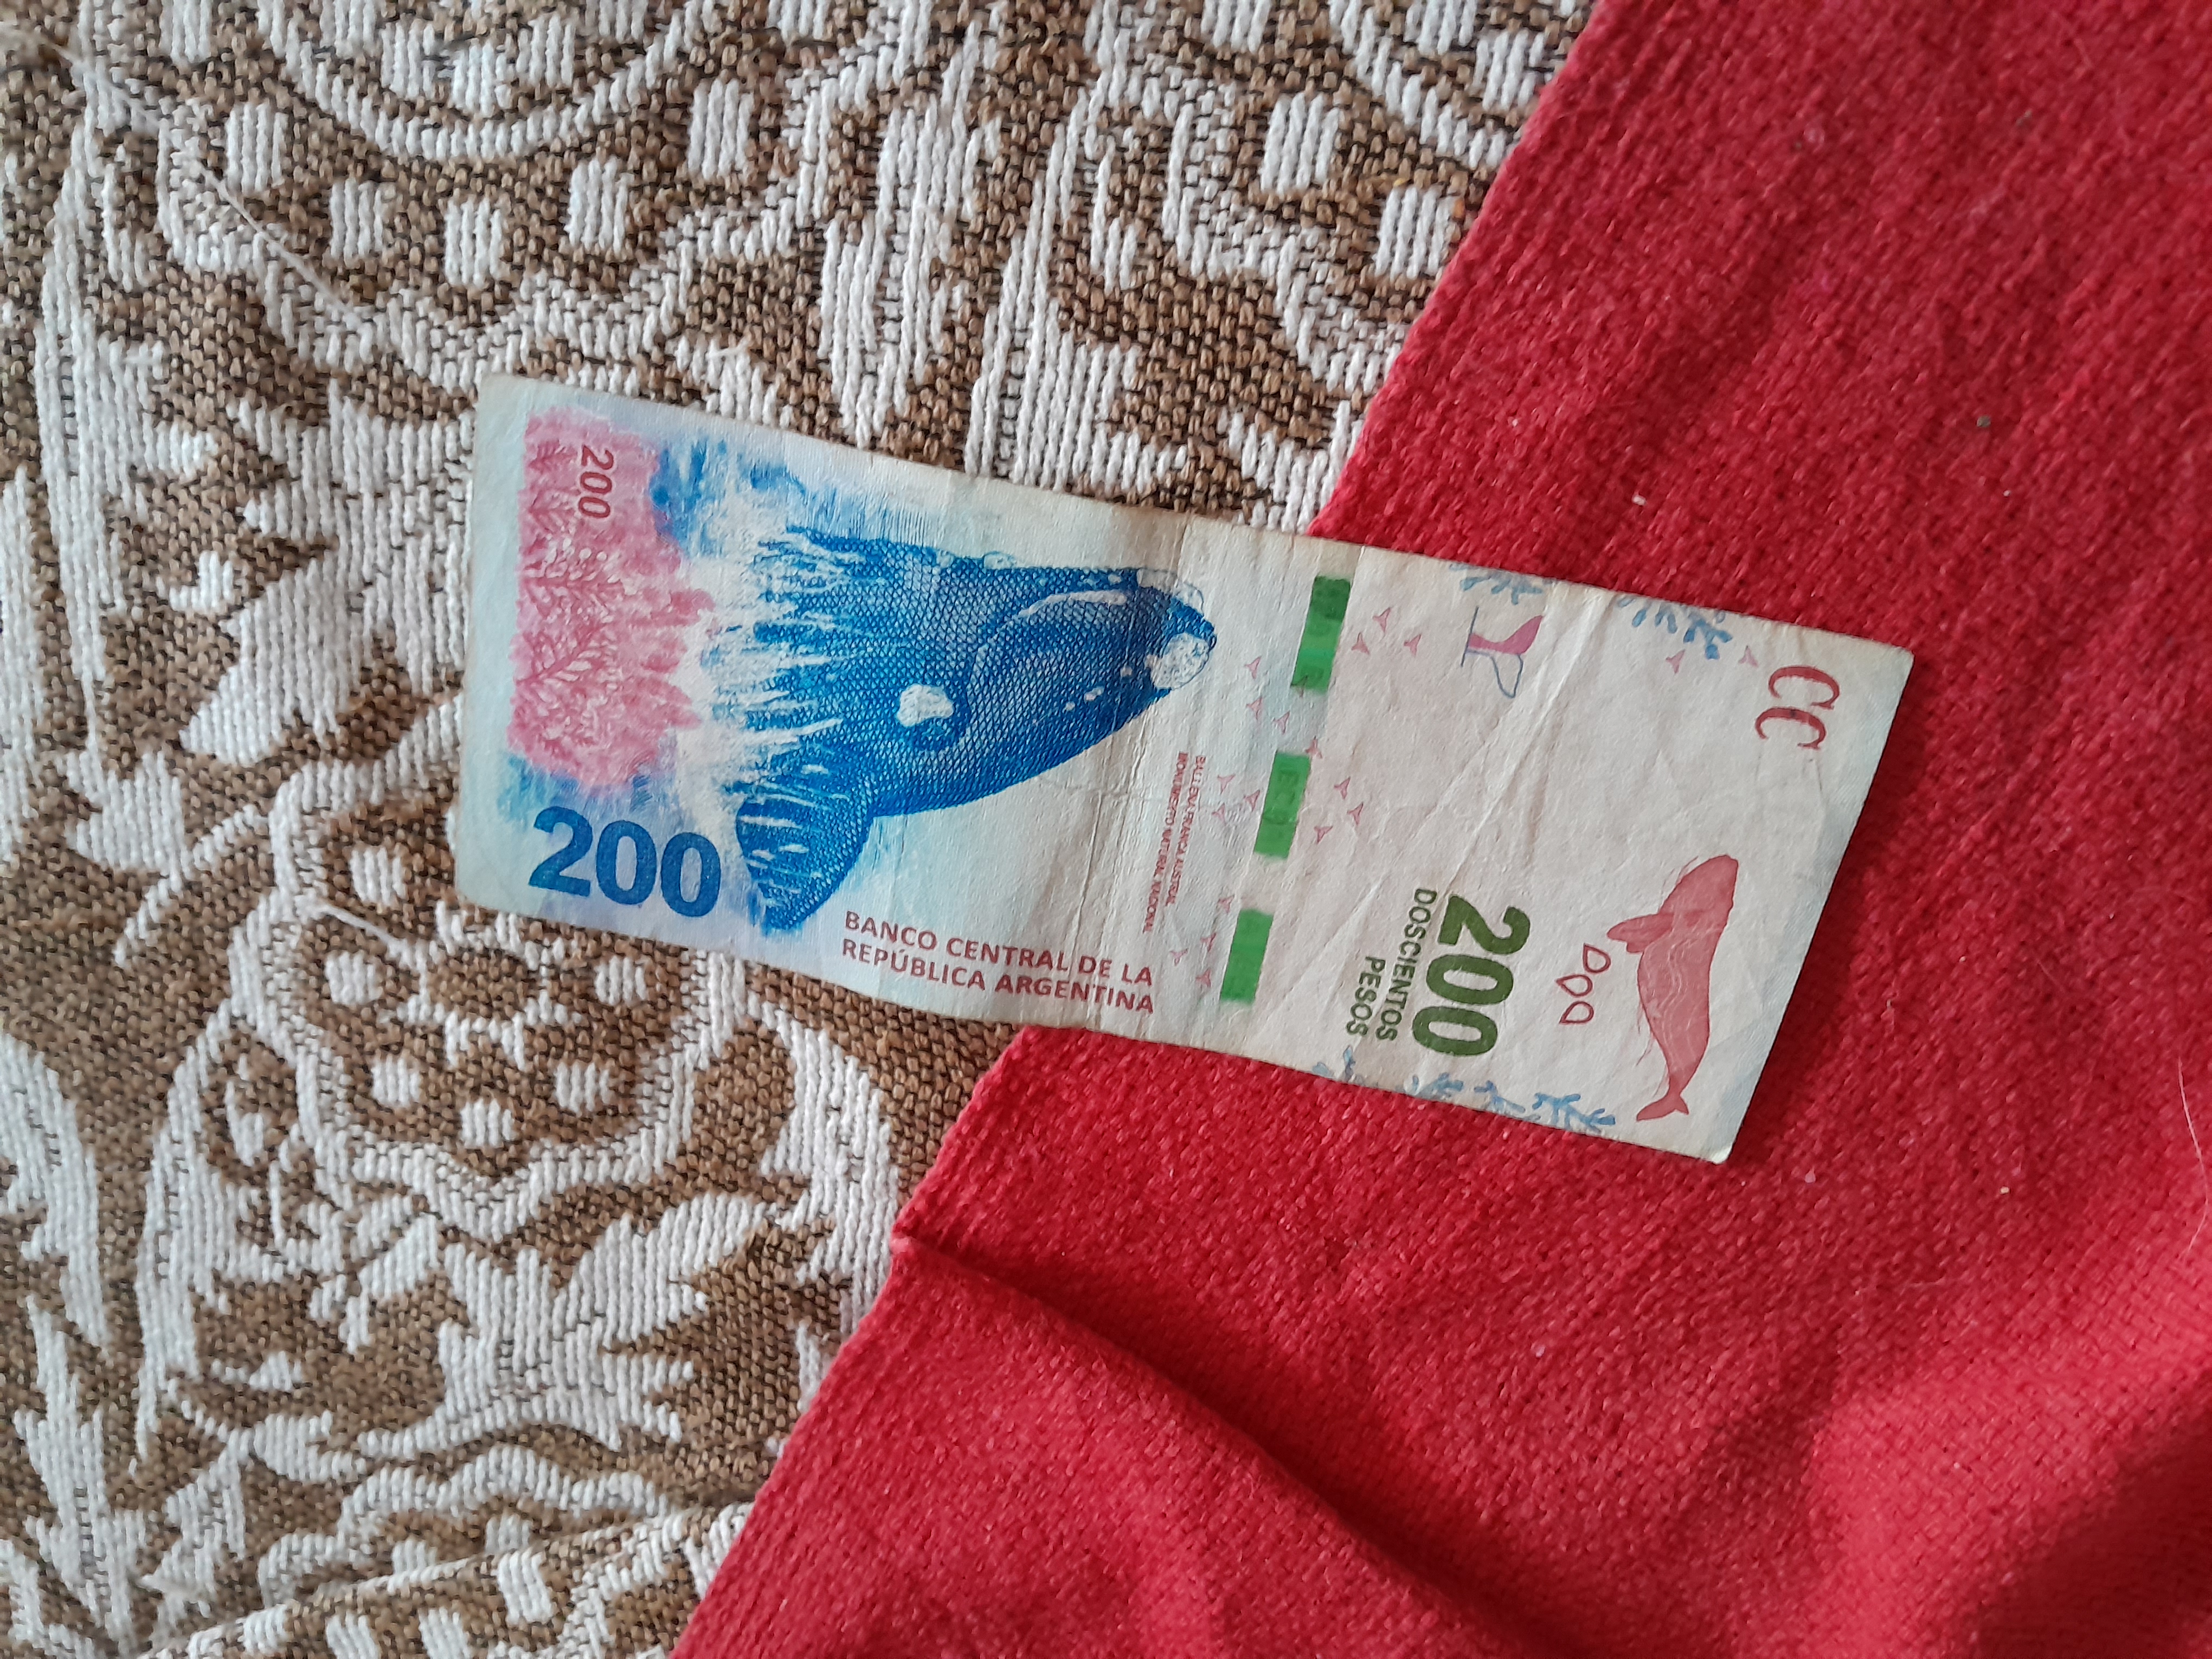
Denominación: 200